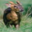
Label: deer